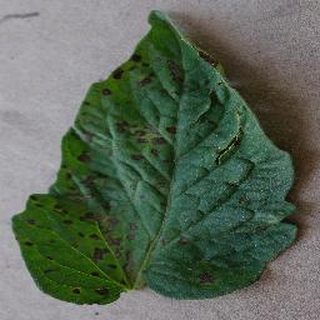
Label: tomato_early_blight